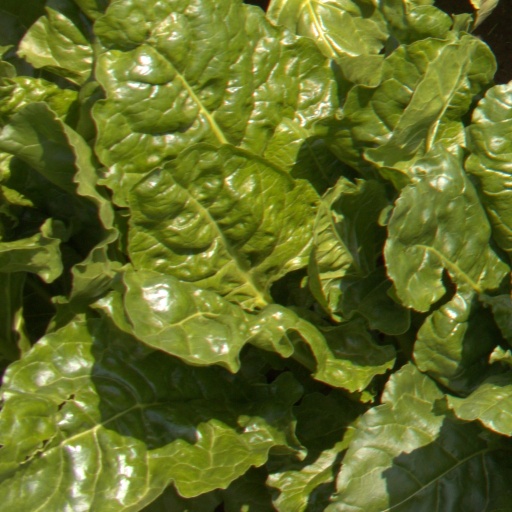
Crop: sugar beet